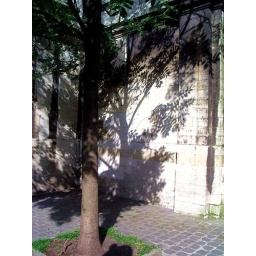
Brussels, tree against wall